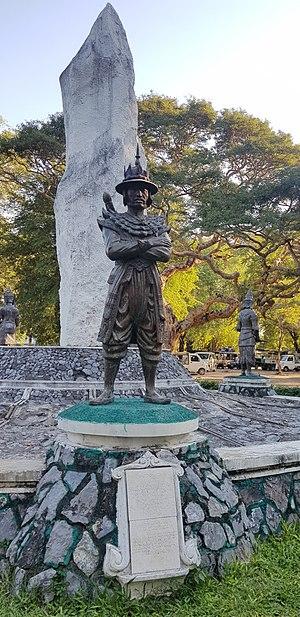
Maha Bandula est un général birman de la première guerre anglo-birmane, né vers 1780 à Dabayin, mort le 1ᵉʳ avril 1825 à Danubyu. Il a été un des principaux artisans de la politique expansionniste de la dynastie Konbaung.